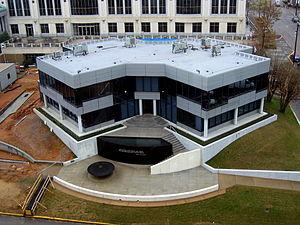
Le Civil Rights Memorial est un mémorial situé à Montgomery, en Alabama, est consacré aux quarante personnes mortes dans la lutte pour l'égalité de traitement de toutes les personnes, indépendamment de la race, au cours du mouvement des droits civiques aux États-Unis. Le mémorial est parrainé par le Southern Poverty Law Center.